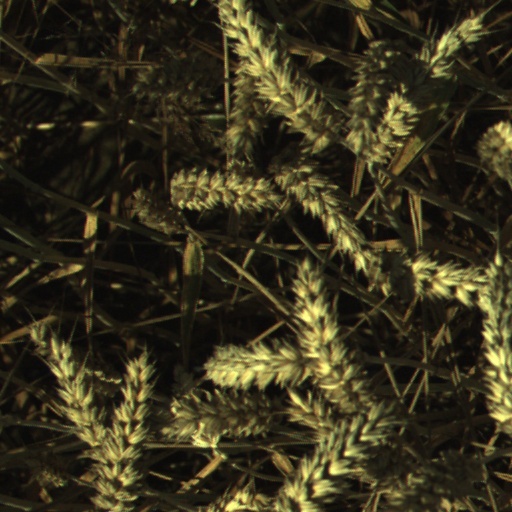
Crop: wheat